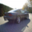
Label: automobile